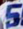
Number: 5